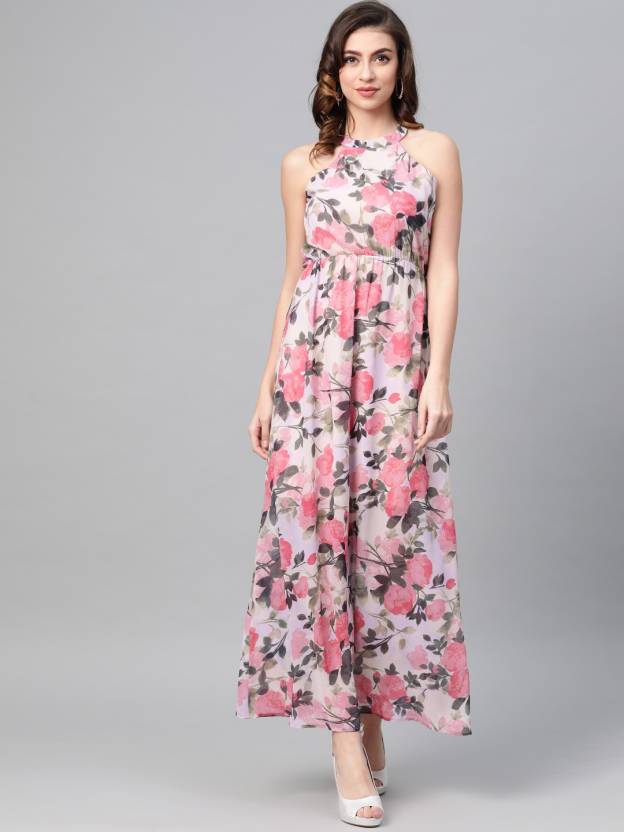
Product: Women Maxi Green, Pink, Beige Dress
Price: ₹924
Colors: Green, Pink, and Beige
Pattern: Printed
Description: Beige Floral Halter Neck Maxi Dress, in Weightless Georgette fabric, Polyester Lining, Full Length, Comfort Fit, Tie - Up Closure, Flared Hemline and features Tie - Up Detail At Back